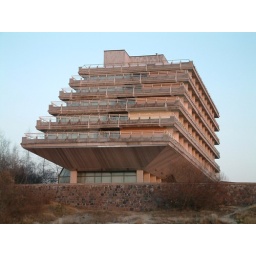
Unusual building at the beach in Urmula.